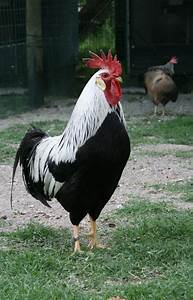
Label: gallina